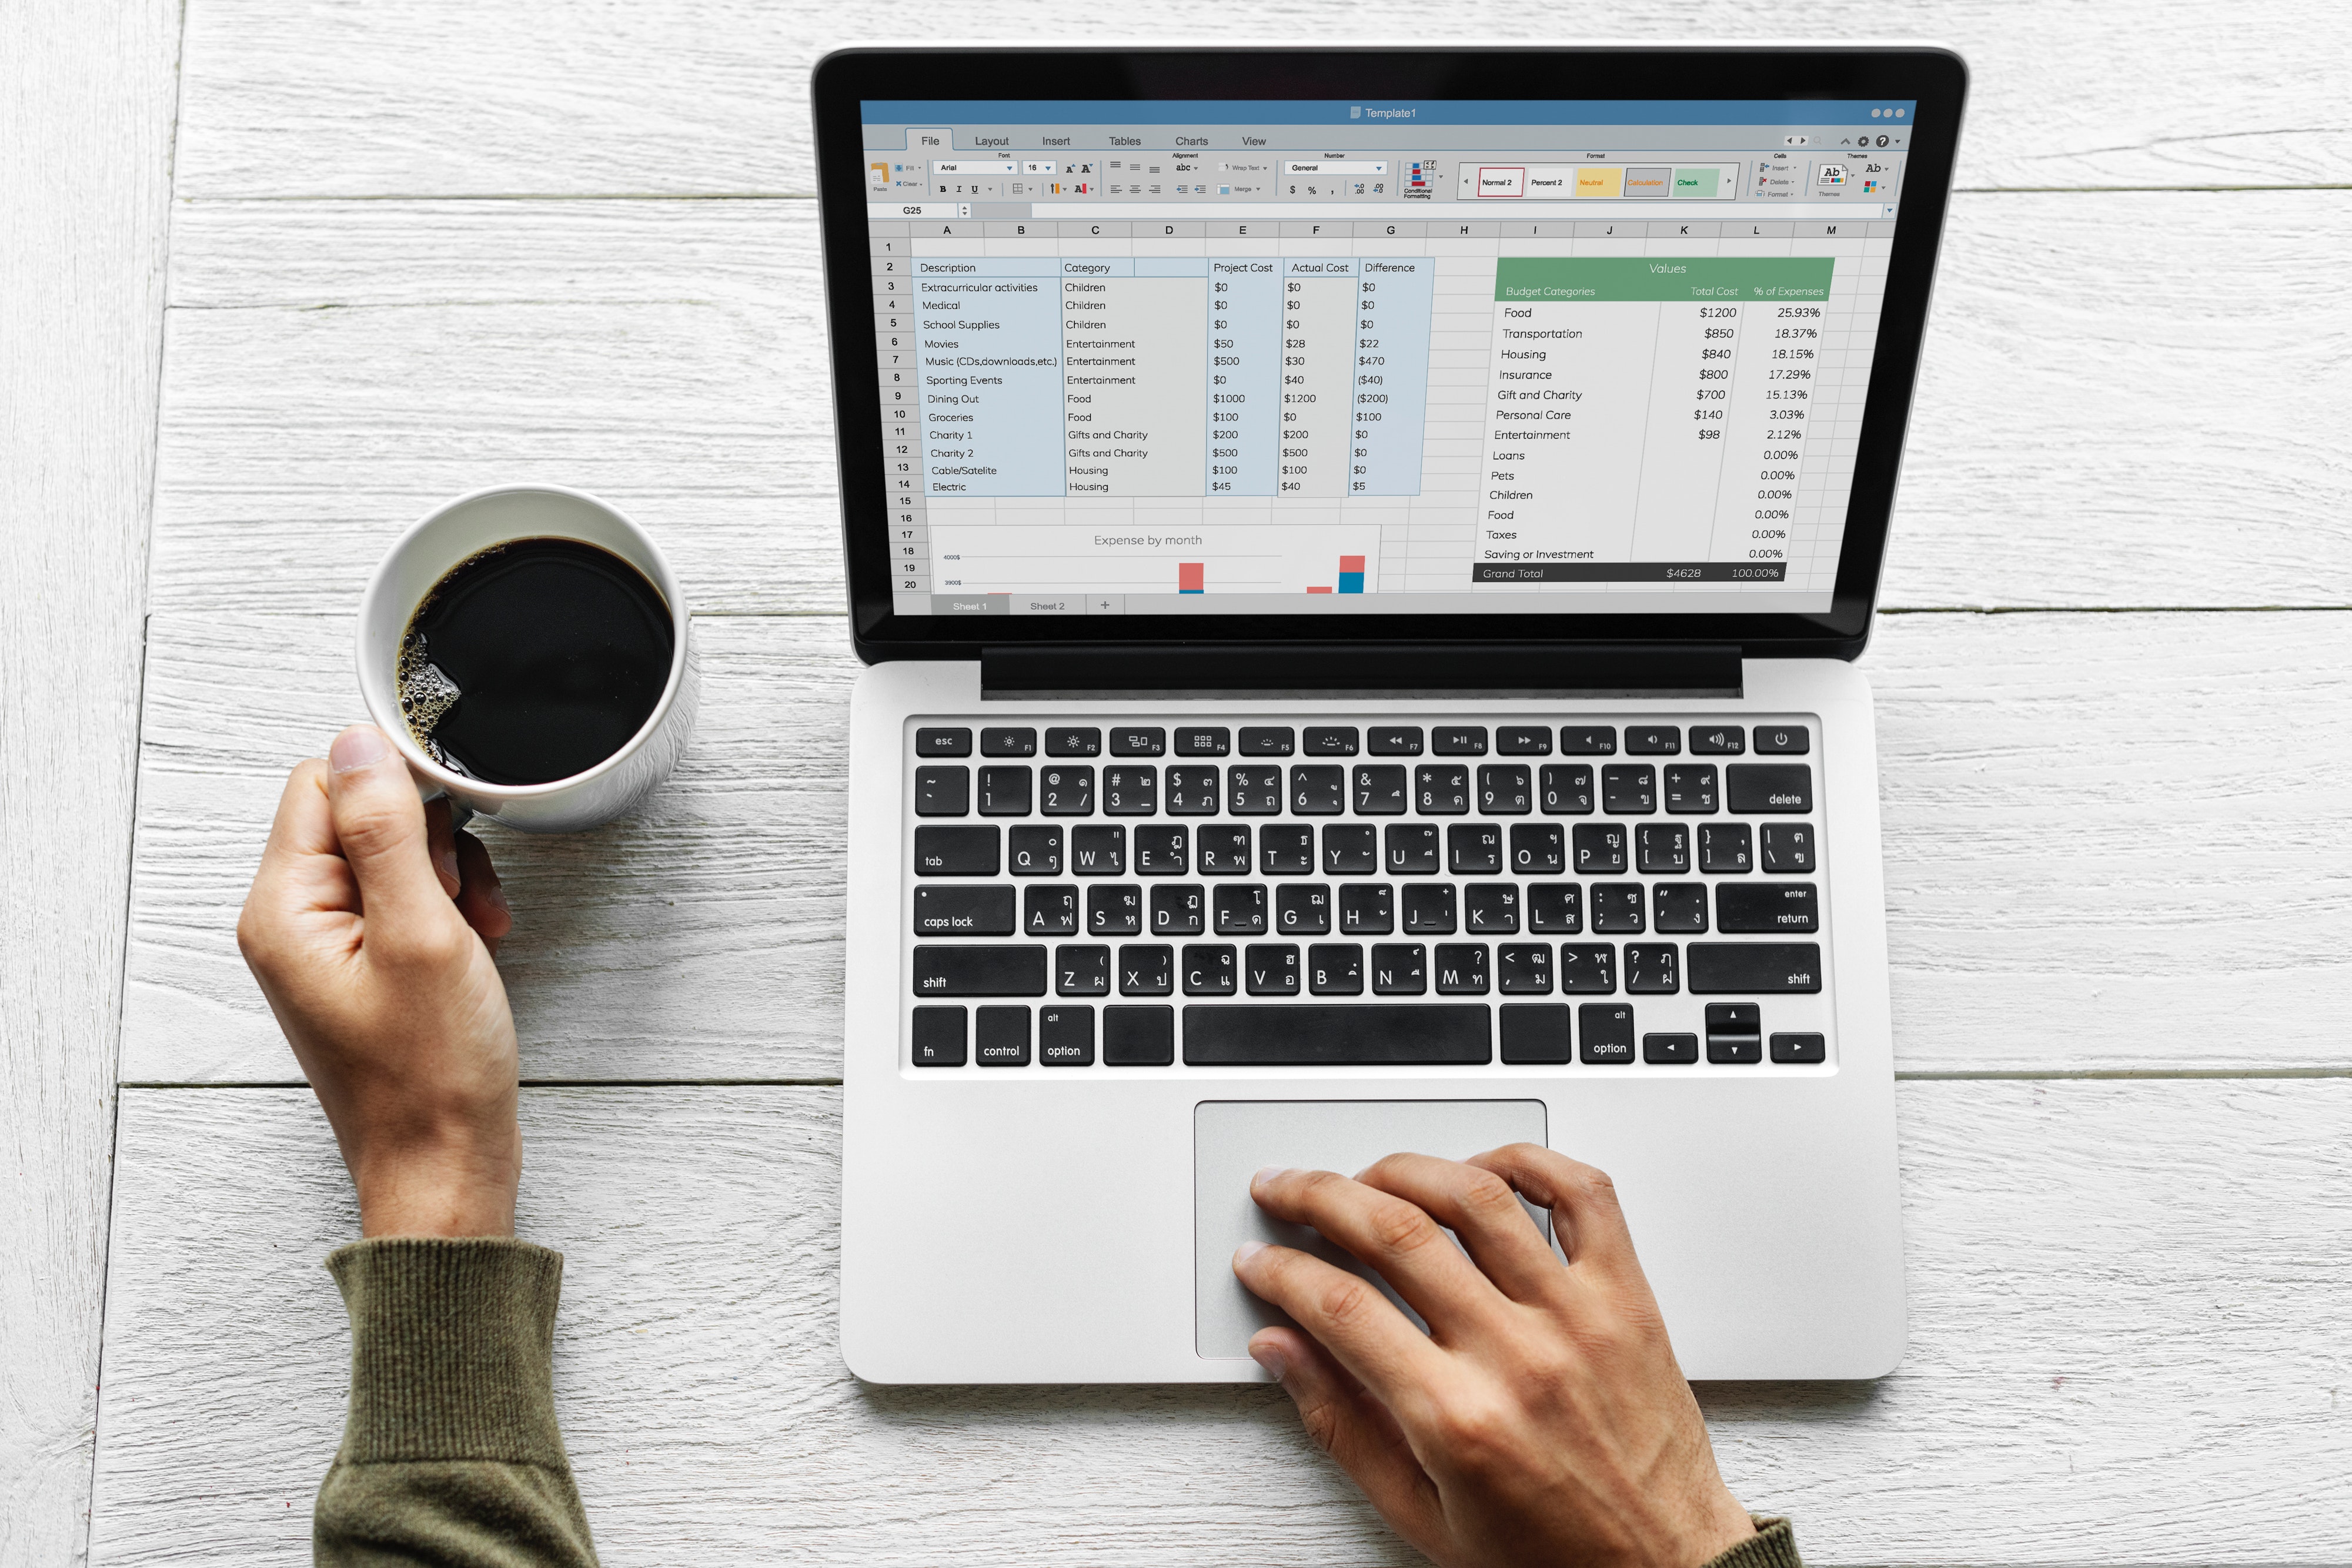
product